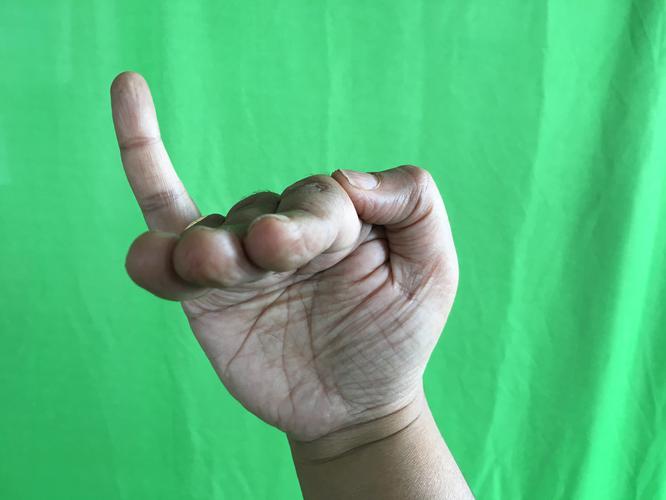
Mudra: Hamsapaksha
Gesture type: double_hand